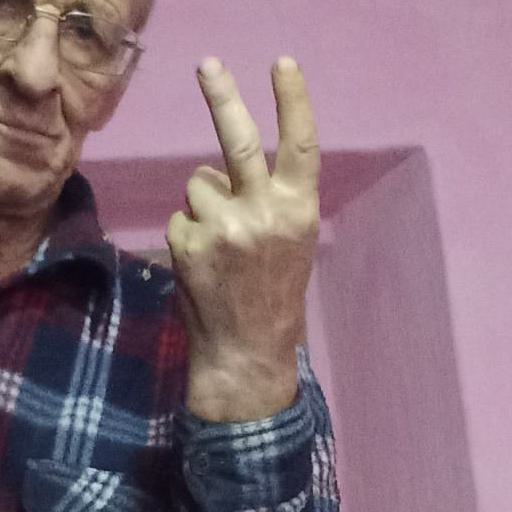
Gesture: peace_inverted